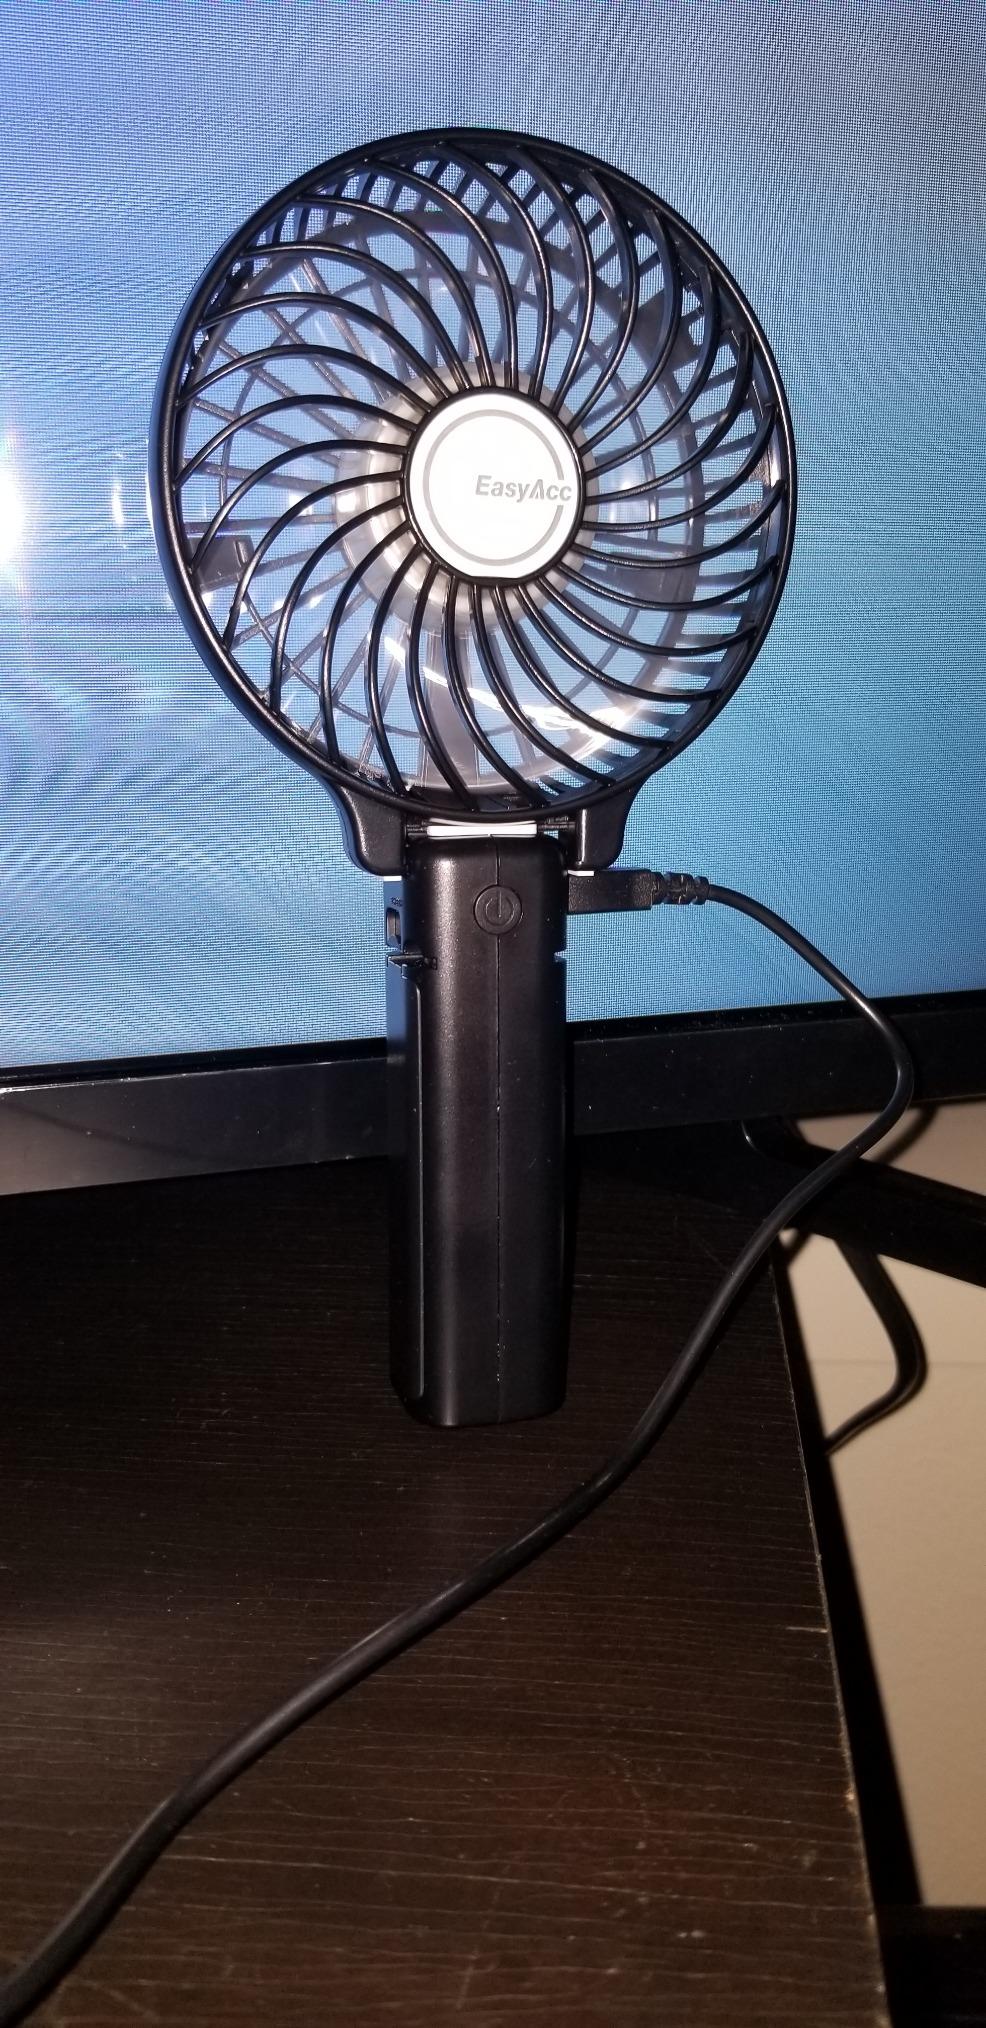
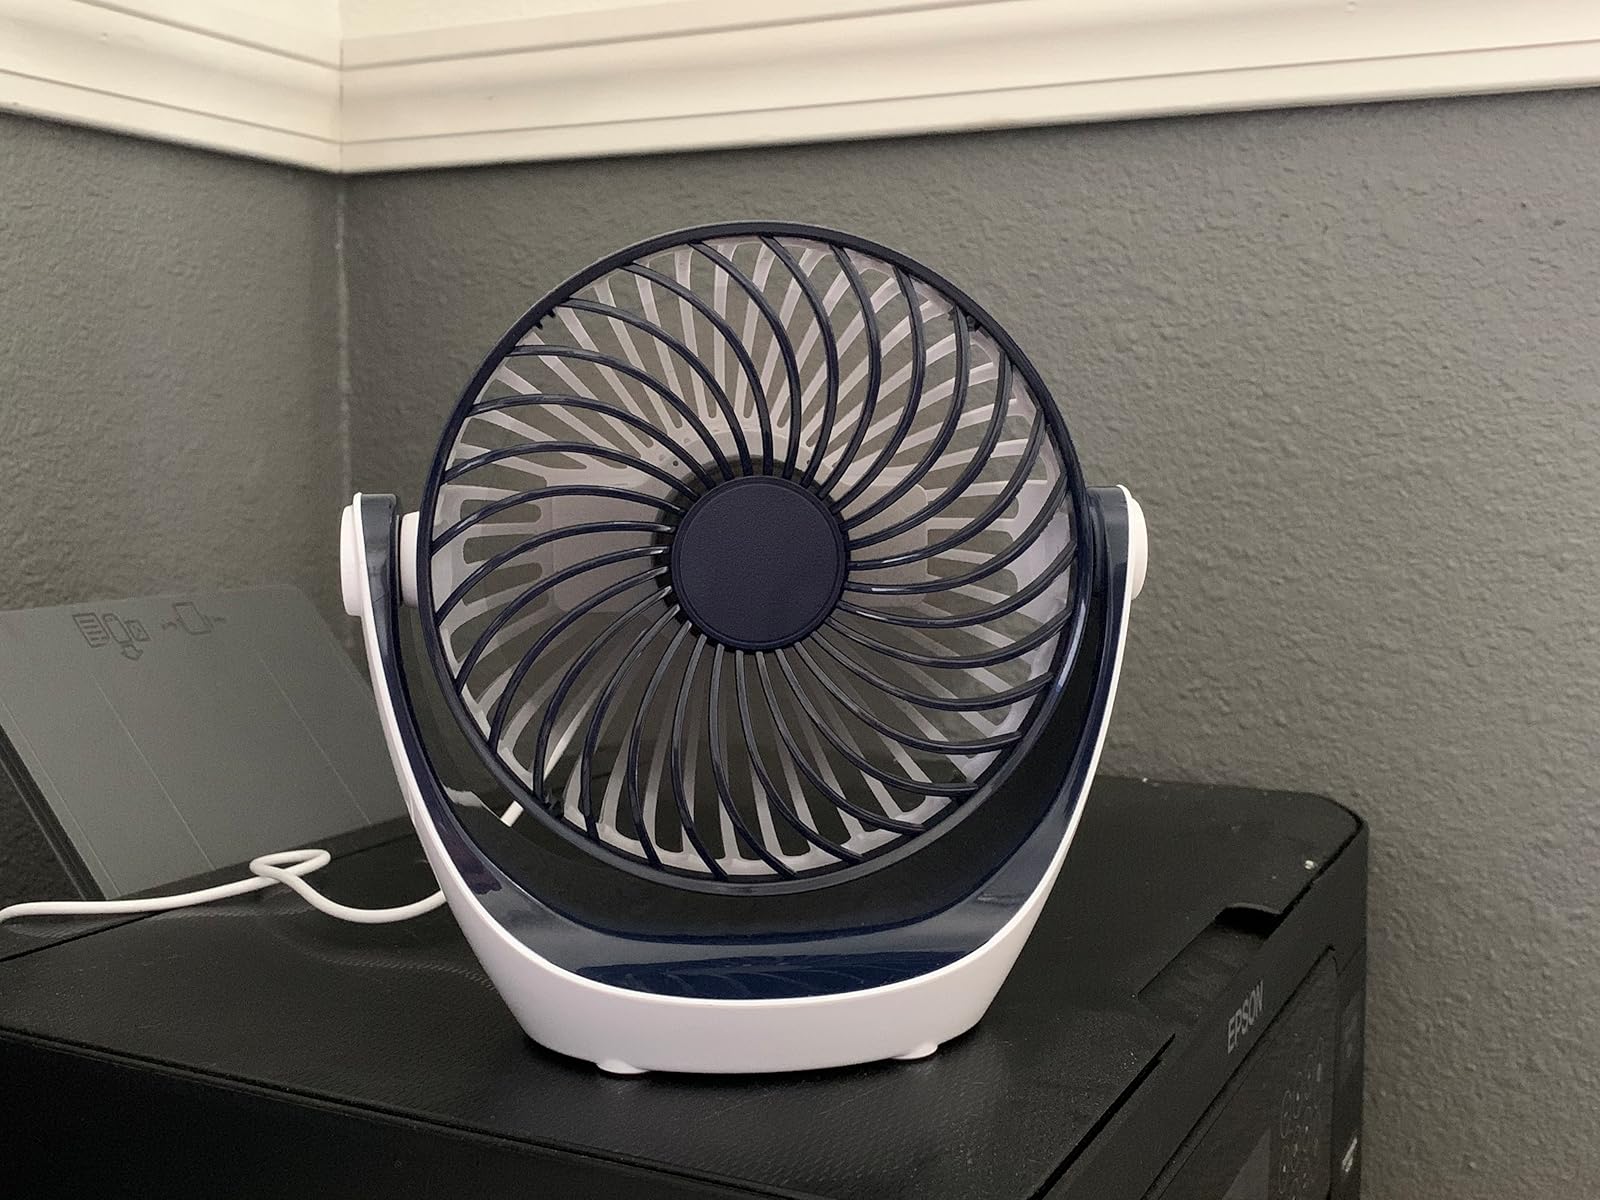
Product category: fan
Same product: no